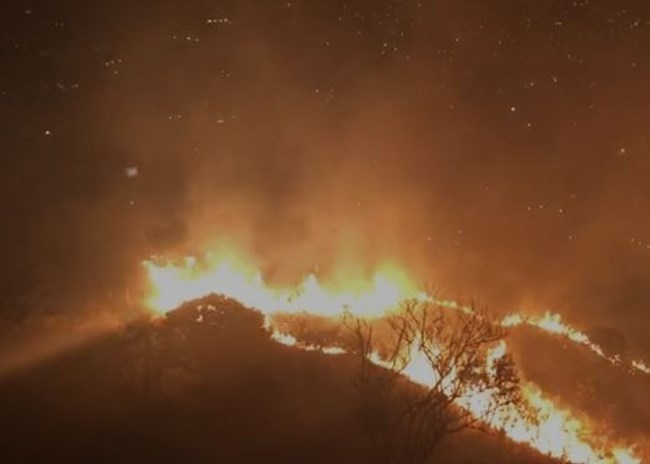
Fire: yes
Smoke: yes